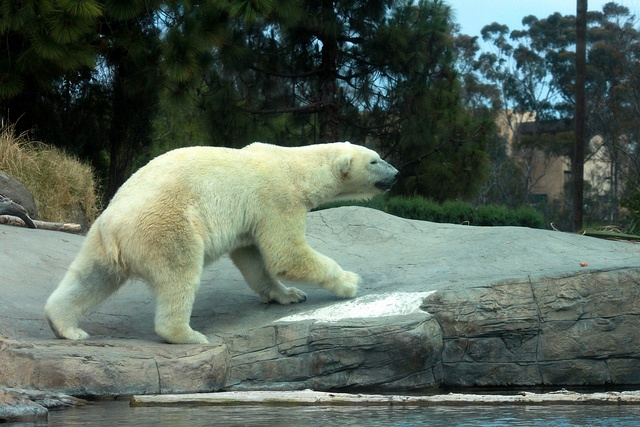
A polar bear walking around on some rocks.
A white polar bear is outside and having fun.
One polar bear walking up a rocky cliff.
A polar bear in a concrete and water enclosure with trees in the background.
A polar bear walking around in its enclosure.